Precipitation

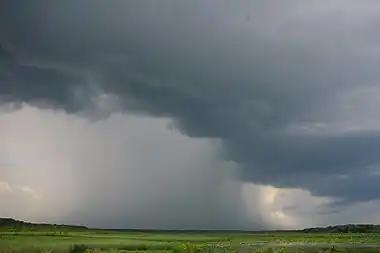
A thunderstorm with heavy precipitation

Mechanisms of producing precipitation include convective, stratiform, and orographic rainfall. Convective processes involve strong vertical motions that can cause the overturning of the atmosphere in that location within an hour and cause heavy precipitation, while stratiform processes involve weaker upward motions and less intense precipitation. Precipitation can be divided into three categories, based on whether it falls as liquid water, liquid water that freezes on contact with the surface, or ice. Mixtures of different types of precipitation, including types in different categories, can fall simultaneously. Liquid forms of precipitation include rain and drizzle. Rain or drizzle that freezes on contact within a subfreezing air mass is called "freezing rain" or "freezing drizzle". Frozen forms of precipitation include snow, ice needles, ice pellets, hail, and graupel.